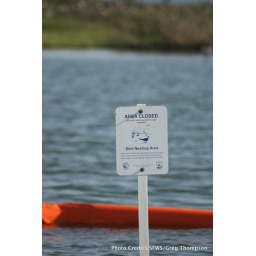
Area closure sign for bird nesting at the Breton Island NWR with oil resisting orange boom in background.